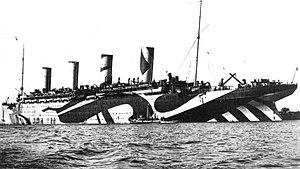
Le paquebot Olympic en tenue de camouflage durant son service de guerre